Iona Abbey

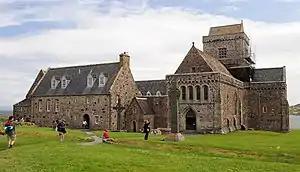
Iona Abbey

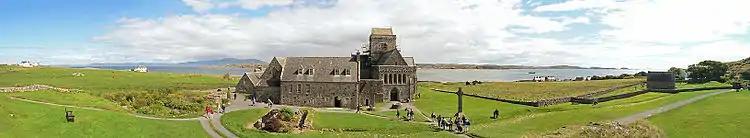
Panoramic view

Iona Abbey is an abbey located on the island of Iona, just off the Isle of Mull on the West Coast of Scotland.